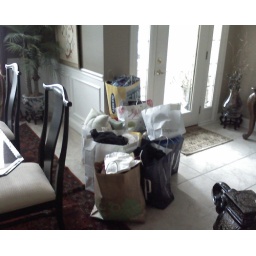
To go with all the shoes in the car XD